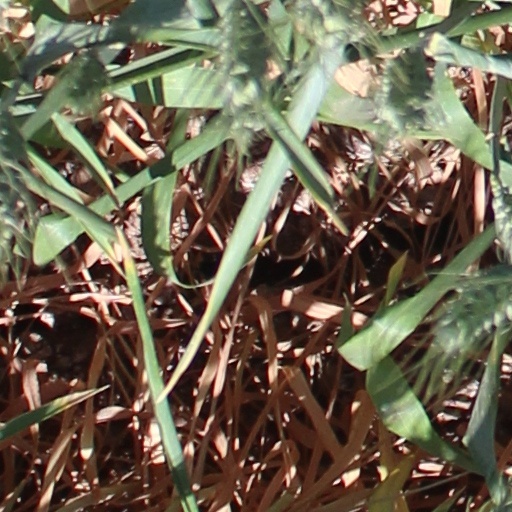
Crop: wheat